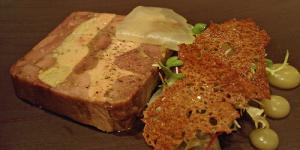
foie de oca con pasas al oporto